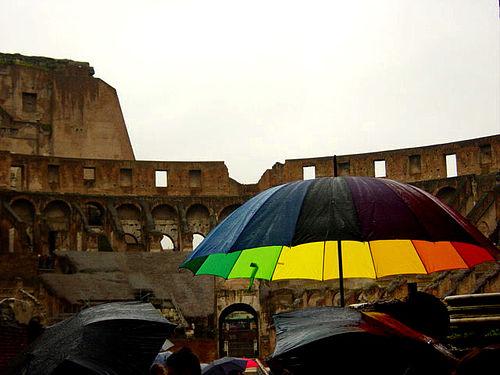
Weather: rain or strom